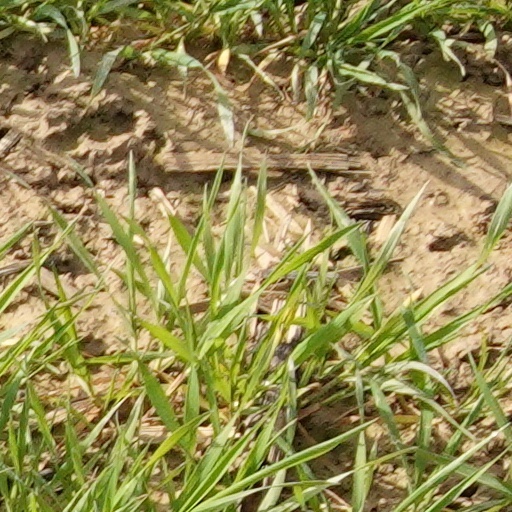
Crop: wheat